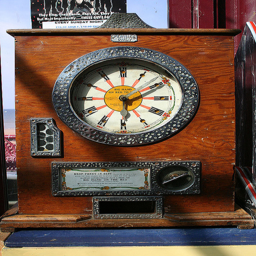
A large clock mounted to a wooden box.
A coin bank that is built to look like a clock tower.
a wooden clock with some metal parts on top of a table
this looks like a clock that charges money
a big clock that is on some kind of table